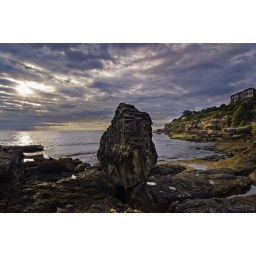
Found this big daddy of a rock while walking along the Sculpture by the Sea trail....